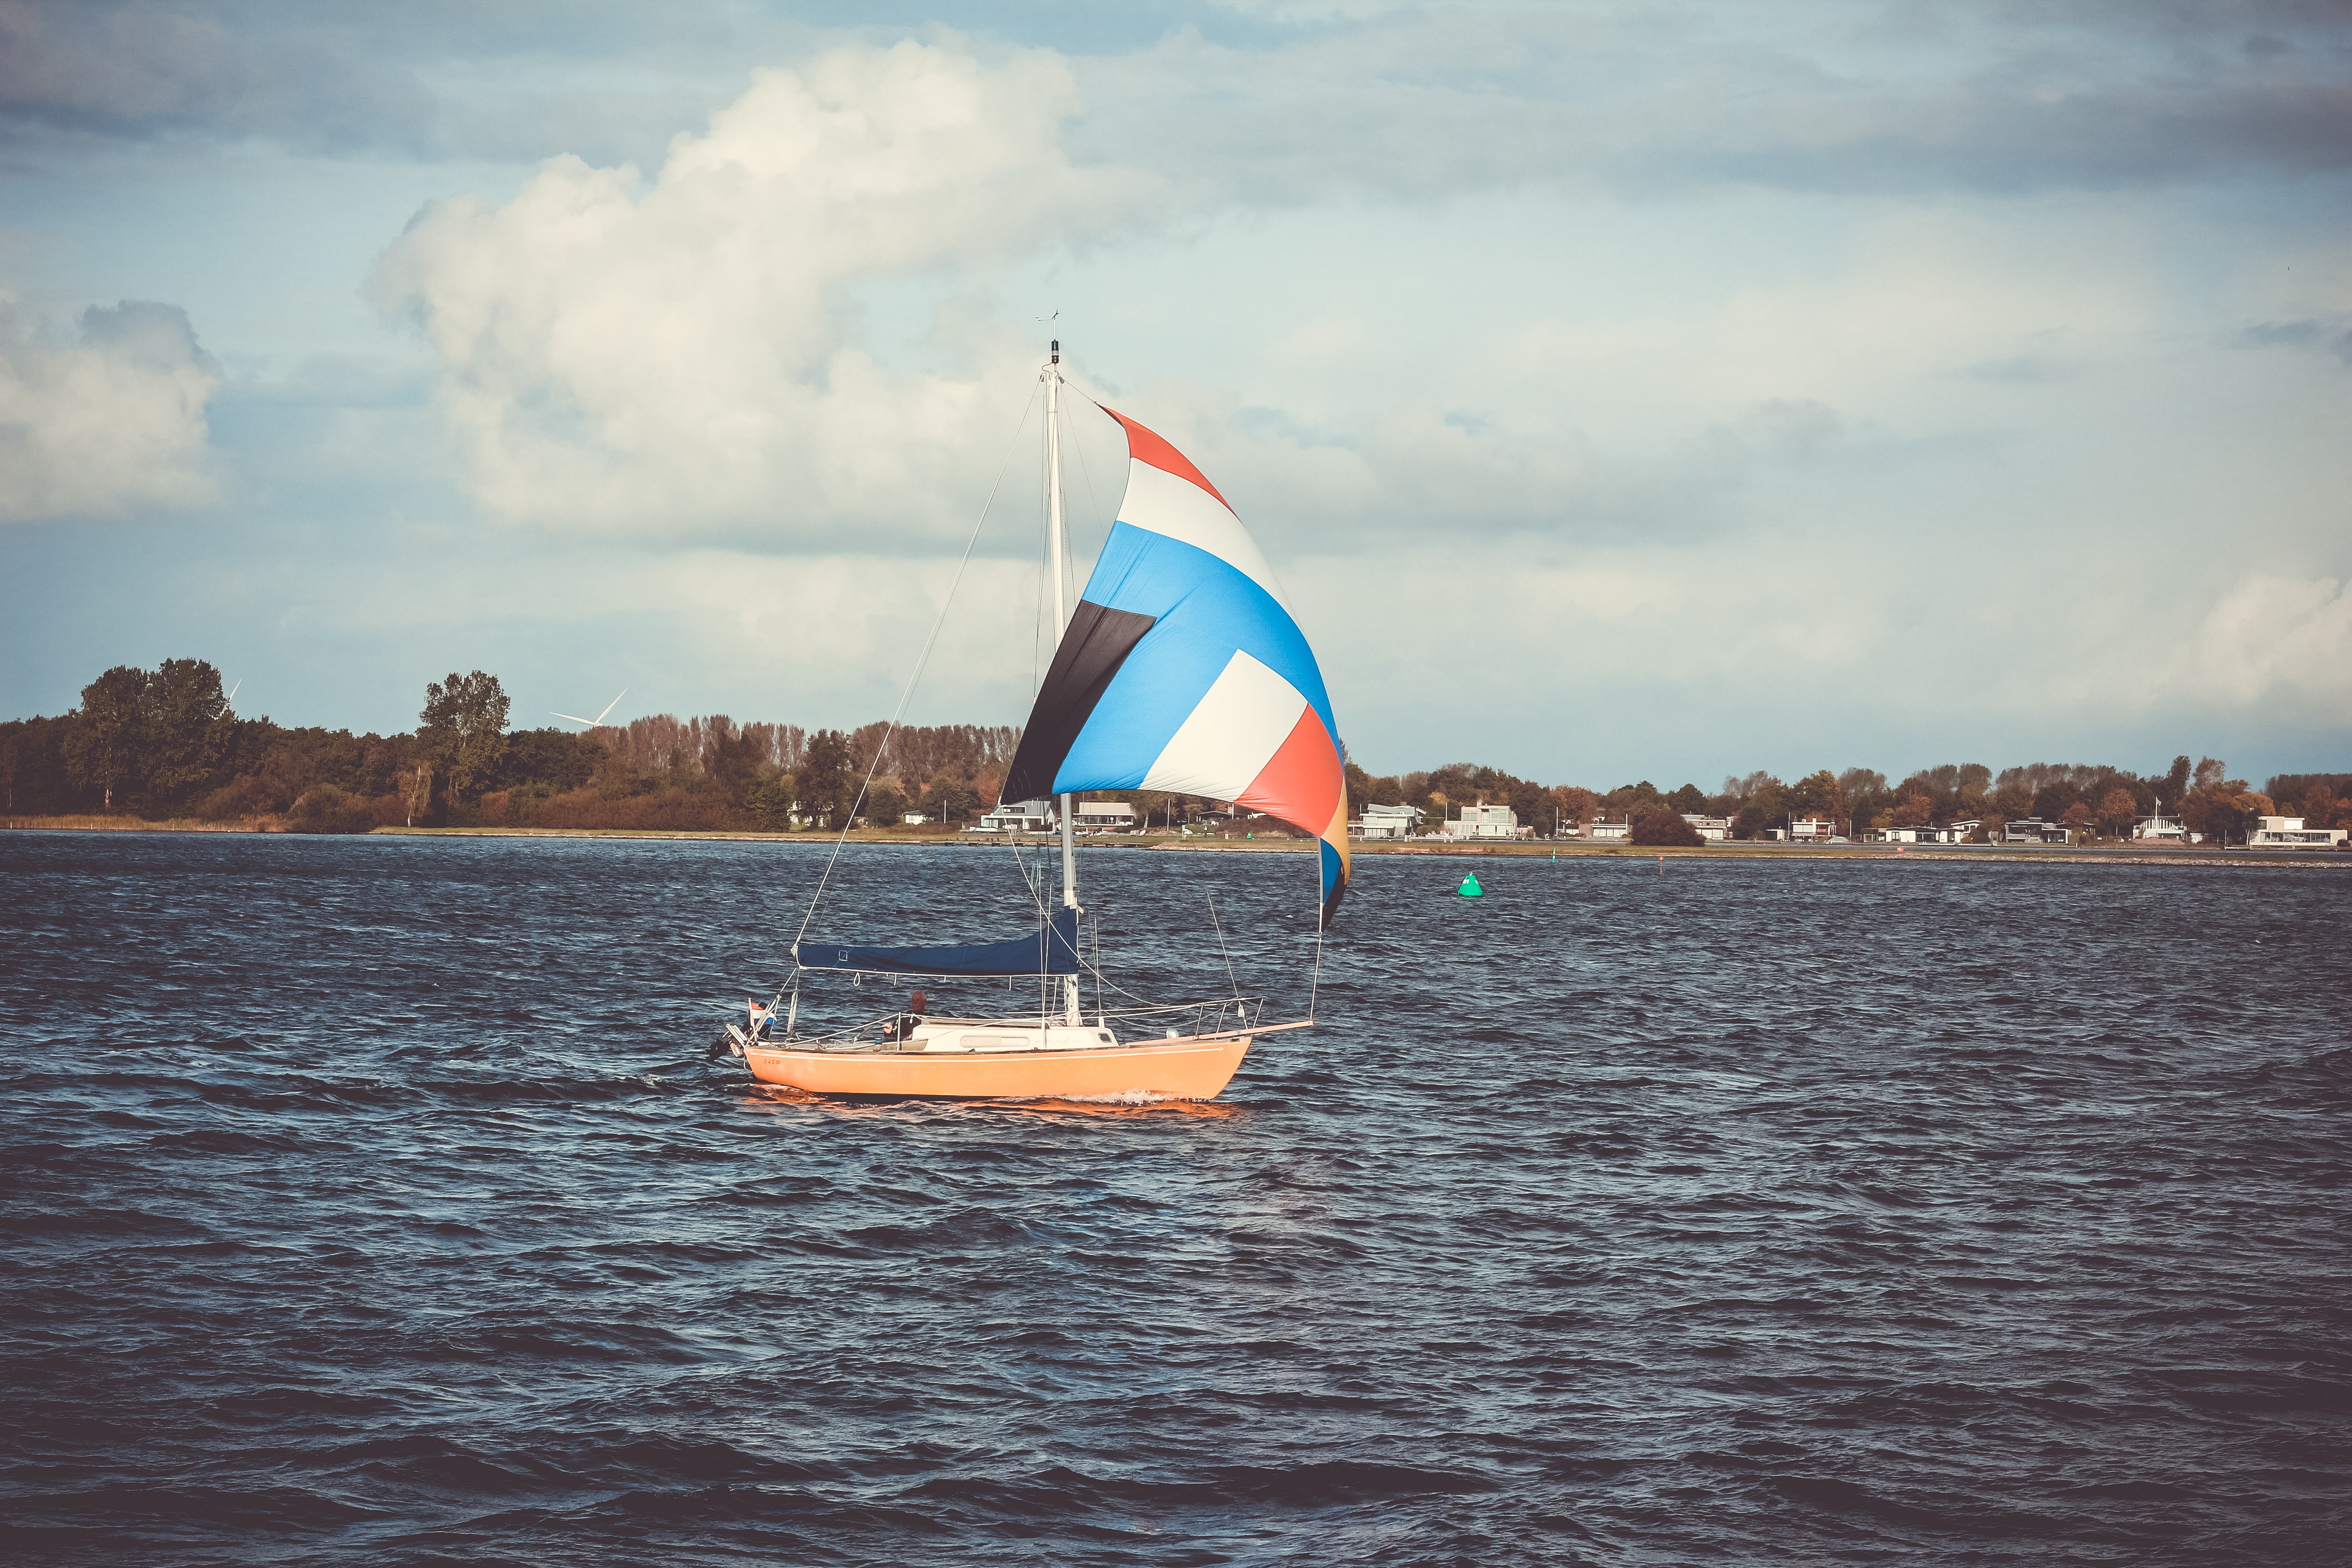
sailboat, boat, sail, vehicle, sailing, sea, sailing ship, watercraft, boating, bay, wind, ship, mast, dinghy